Joaquim Leitão

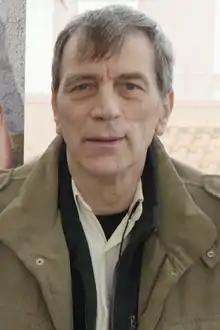
Joaquim Leitão

Joaquim Leitão, (born 1956) is a Portuguese film director. He won two Golden Globe Awards, in 1996 for "Adão e Eva" and in 1998 for "Tentação".